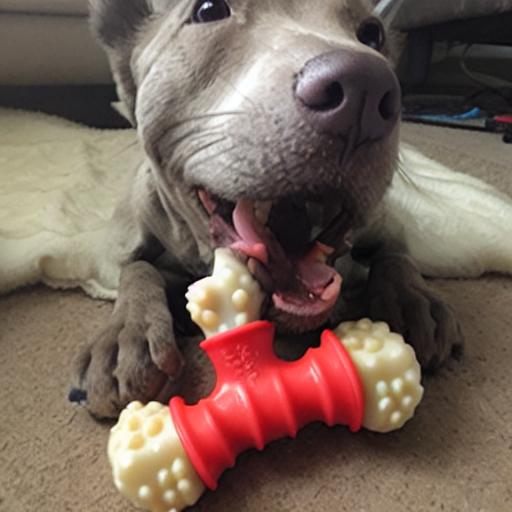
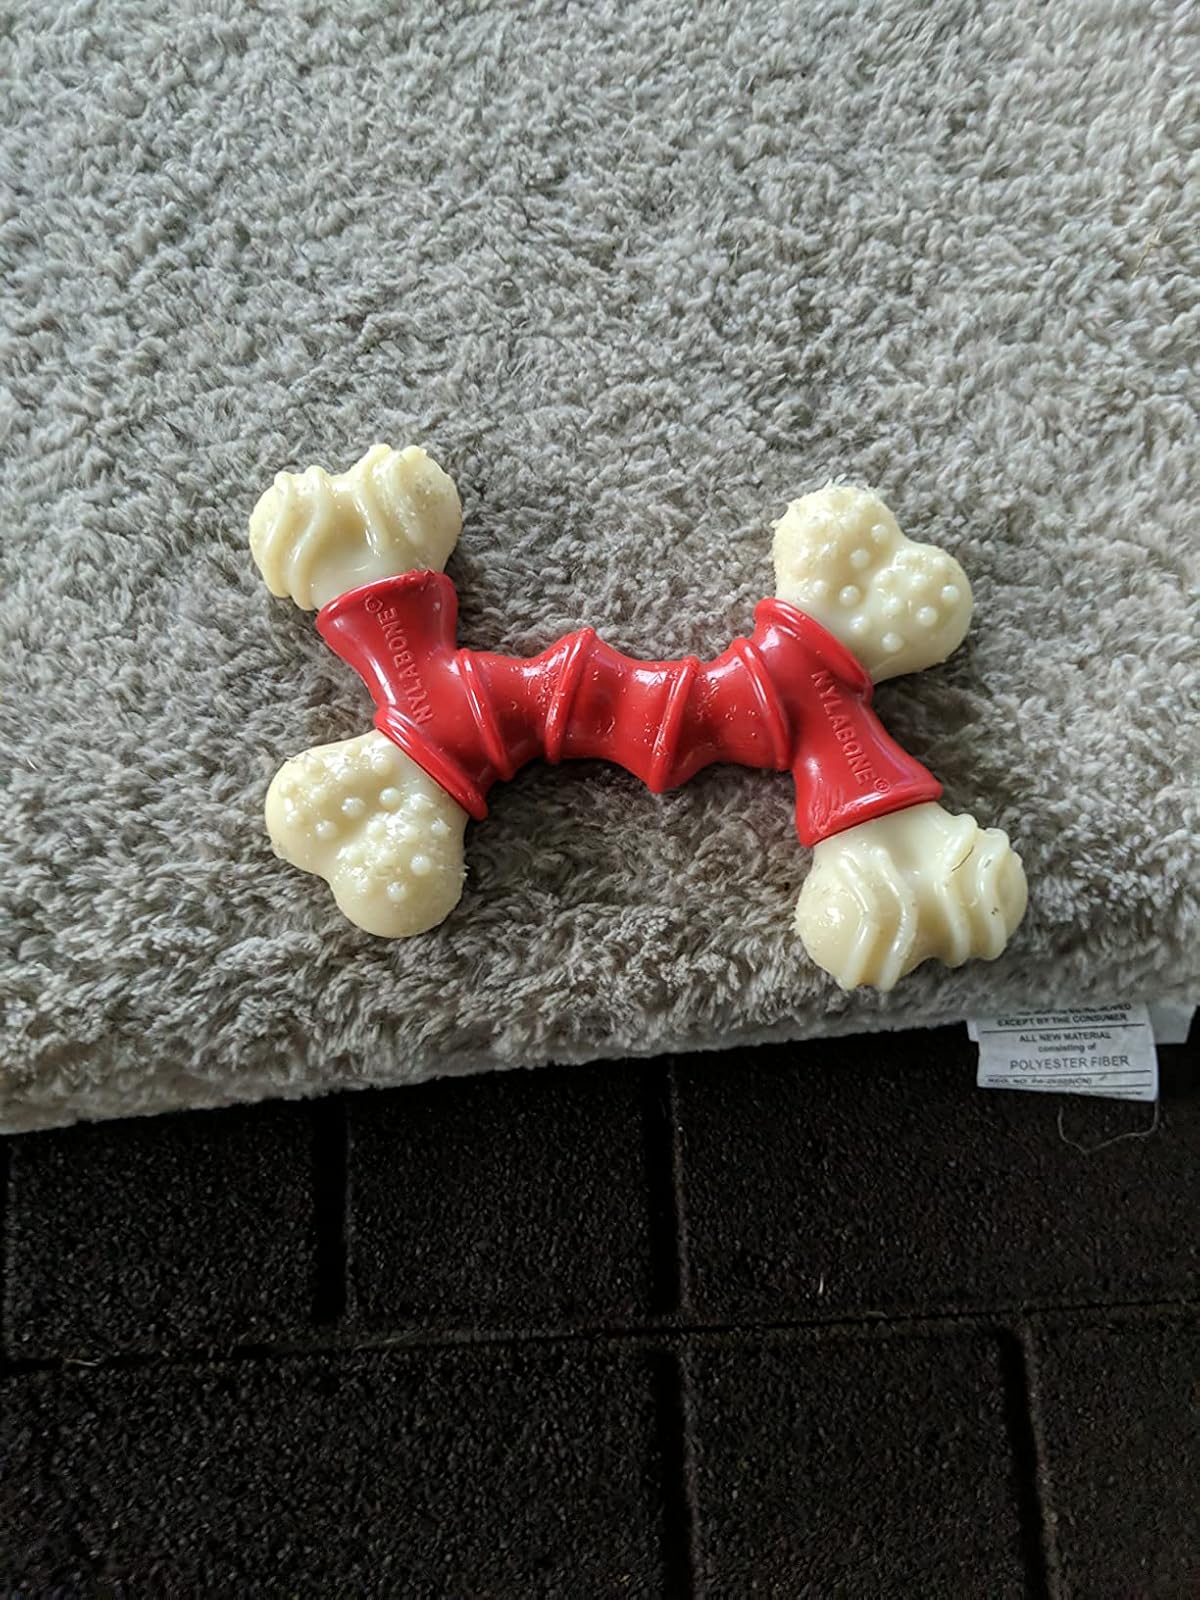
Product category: items_toy
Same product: no